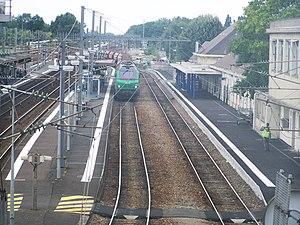
Quais et voies de la gare ferroviaire de Saumur dans le Maine-et-Loire.
Saumur est une commune française sous-préfecture du département de Maine-et-Loire, en région Pays de la Loire. Elle est la troisième commune du département en nombre d'habitants.
La gare de Saumur, également appelée Saumur-Rive-Droite, est une gare ferroviaire française de la ligne de Tours à Saint-Nazaire, située sur le territoire de la commune de Saumur, dans le département de Maine-et-Loire, en région Pays de la Loire.